Beaney House of Art and Knowledge

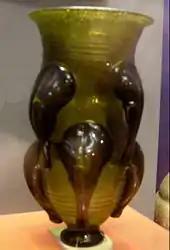
The Anglo-Saxon glass beaker, now in Herne Bay Museum.

The original collections included English and European ceramics with oriental porcelain as well as Anglo-Saxon grave jewellery from Kent. It had mounted wildlife bequeathed by S. R. Lushington, and the Hammond bird collection bequeathed in 1903. The large, 18th century chandelier in the basement room came from the cathedral. It had geological and natural history collections, and the ethnological collection originally included three Māori tattooed heads, which were returned to New Zealand in the 1990s. It had two fourth or fifth-century runestones from Sandwich, one of which had "Raehaebul" engraved on it, possibly as a headstone; in which case these might be the oldest Jutish tombstones yet found. It had Ancient Greek bas relief tablets.